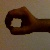
The image shows a hand gesture representing the number 0 in Indian Sign Language.